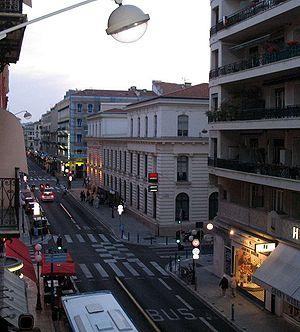
L'immeuble de la Société Générale, rue de l'Hôtel des Postes, à Nice (France).
Albert Spaggiari, né le 14 décembre 1932 à Laragne-Montéglin dans les Hautes-Alpes et mort le 8 juin 1989 à Belluno en Italie, est un malfaiteur français d'origine italienne.